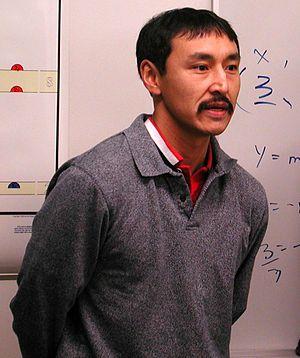
Cette page concerne des événements d'actualité qui se sont produits durant l'année 1999 dans le territoire canadien du Nunavut.
Le premier ministre du Nunavut est le chef du gouvernement du territoire canadien du Nunavut créé le 1er avril 1999.
Paul Okalik, né le 26 mai 1964 à Pangnirtung, est un journaliste et homme politique canadien. 1ᵉʳ premier ministre du Nunavut, il occupe cette fonction de 1999 à 2008.